Peter Tieryas

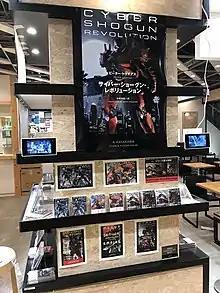
Cyber Shogun Revolution art gallery in the Yurindo Bookstore in Akihabara, Japan.

United States of Japan has been translated and published in Japan, Spain, Chile, China, Colombia, Czech Republic, and Mexico. It became a "Nikkei" Best Seller and the Japanese publication went to 7th printing in the first month, receiving acclaim from "Asahi Shimbun", "Yomiuri Shimbun", and "Gizmodo Japan". "S-F Magazine"'s Yearly Poll of Japan's Top Science Fiction selected United States of Japan as #2 of the best Best International Science Fiction. It won the 2017 "Seiun Award" and won 2nd Place For the "Japan Booksellers' Award".